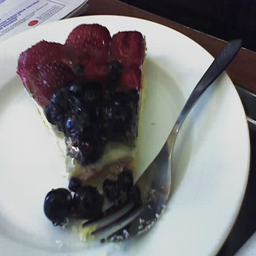
a close up of a piece of cake on a plate
A fork cutting through a piece of berry cheesecake.
A piece of cake with fruit on top on a plate with a fork.
A dessert topped with berries on a plate.
a for and a slice of cheesecake with berries on top and one bite taken out